Tampa Bay Rowdies

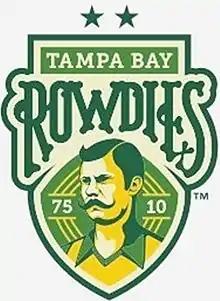
The Rowdies alternate "7510" logo

When the club was founded in 2008, its owners announced plans to build a 5000-seat soccer-specific stadium in northwest Tampa along the Veterans Expressway. These plans were shelved in early 2009 when residents living near the chosen site voiced concerns to the Hillsborough County Commission about potential noise and parking issues.